David Weir (athlete)

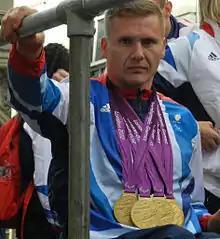
Weir at the Olympics Victory Parade wearing the four gold medals he won during the 2012 Summer Paralympics

At the London 2012 Summer Paralympics, Weir won four gold medals: three at the Olympic Stadium and one in the marathon. The 5,000 metres victory came on 2 September 2012, the 1,500m on 4 September 2012, the 800m on 6 September 2012, and the Marathon on 9 September 2012.